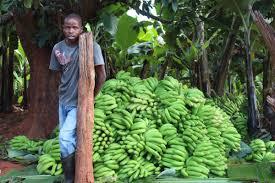
Mwanaume mmoja ambaye ameegelea kwenye  mti uliyokatwa hulkaulka ameshika mkono kuenda nyuma kando ya yake nyuma yake kuna mikunga mingi ya ndizi iliyo pale, pamoja na migomba ya ndizi iliko shambani.